Petr Altrichter

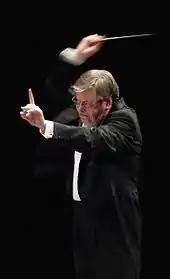
Altrichter in 2013

Petr Altrichter (born 24 May 1951 in Frenštát pod Radhoštěm, Czechoslovakia) is a Czech conductor. He studied French horn and conducting at the Conservatory of Music in Ostrava. He also studied at the Janáček Academy of Music and Performing Arts. He worked as an assistant conductor to Václav Neumann at the Czech Philharmonic Orchestra.